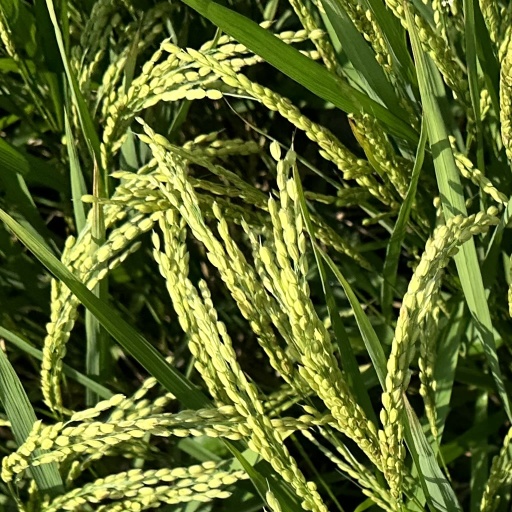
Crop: rice